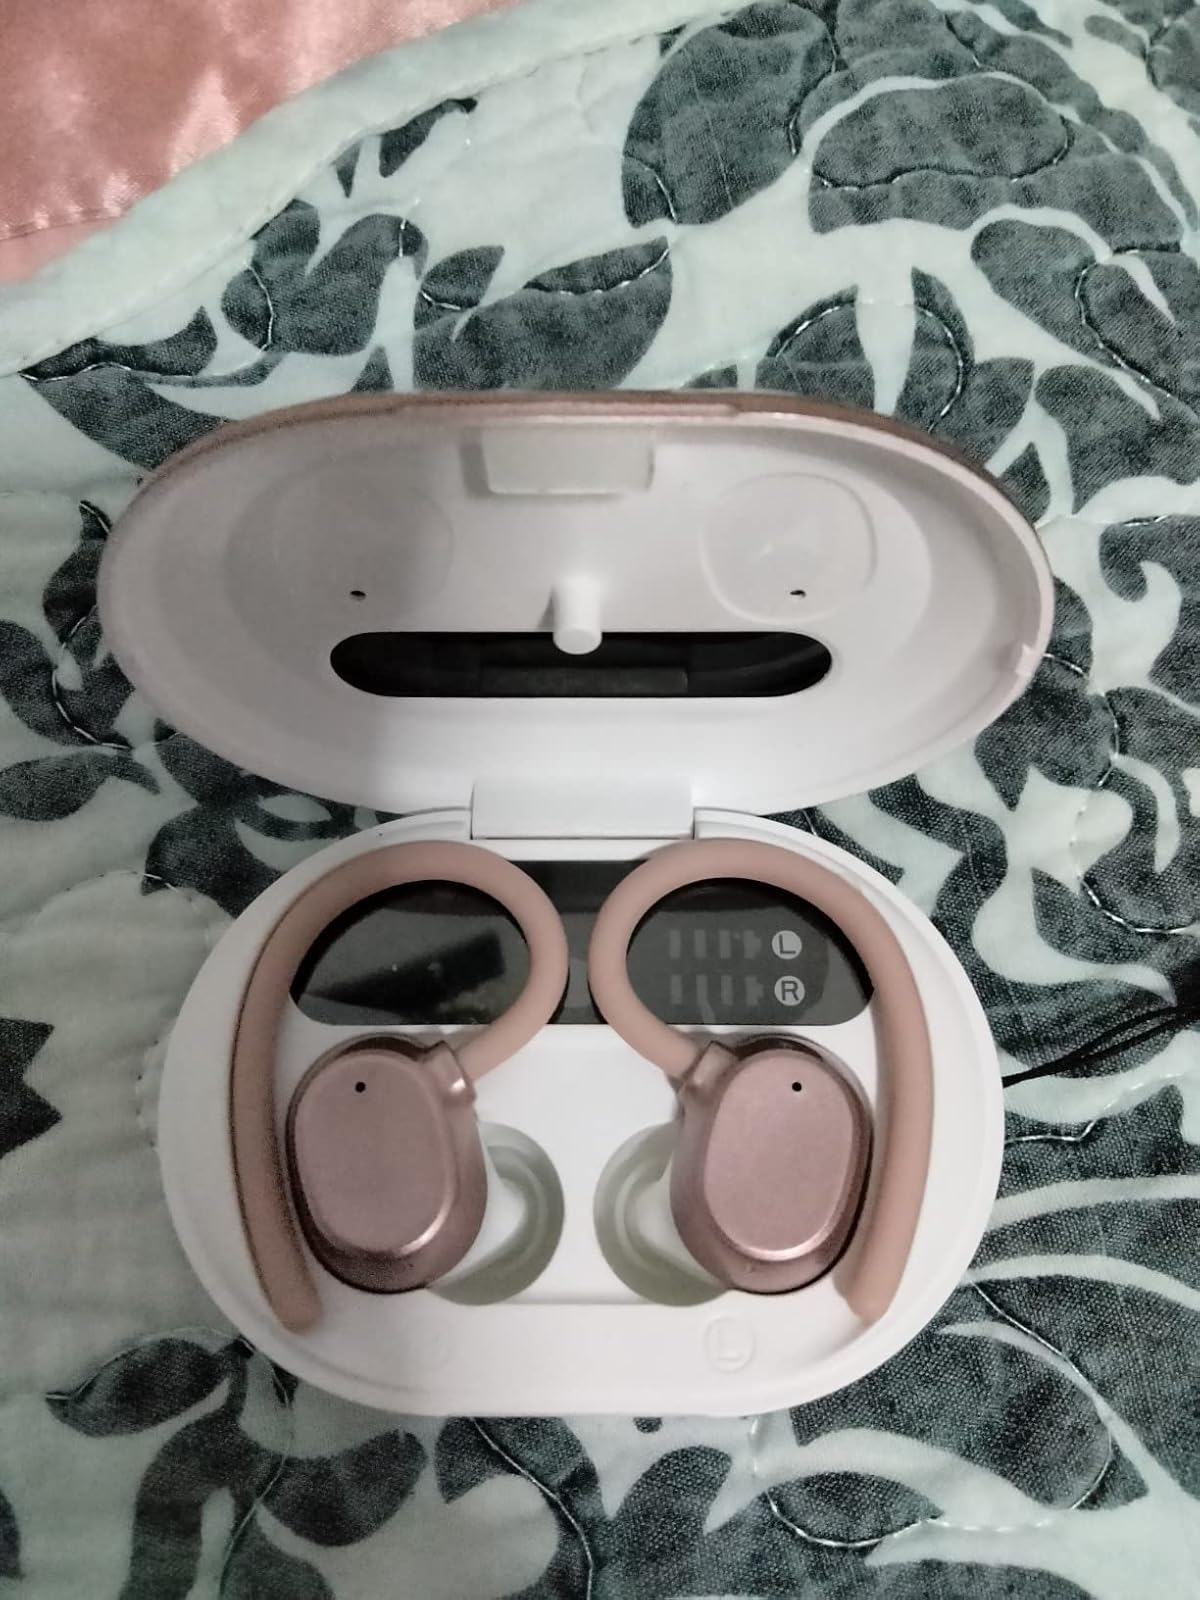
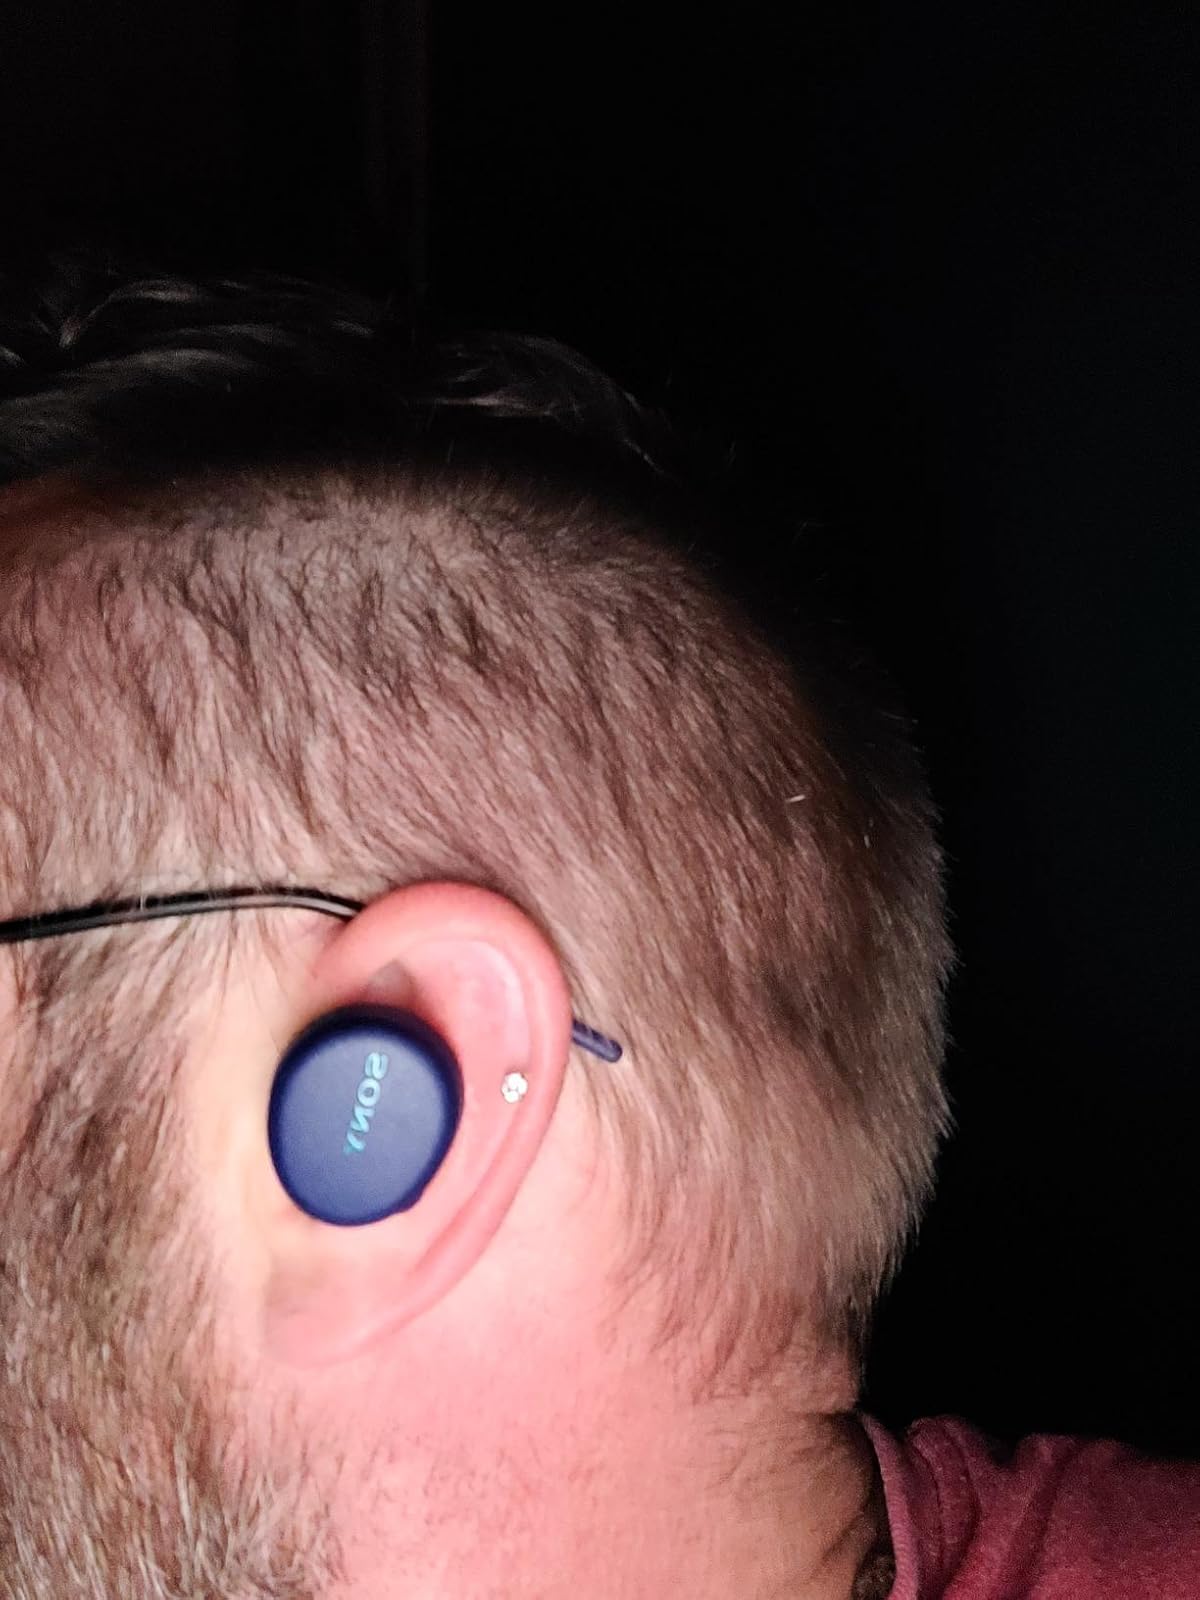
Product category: earbuds
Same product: no